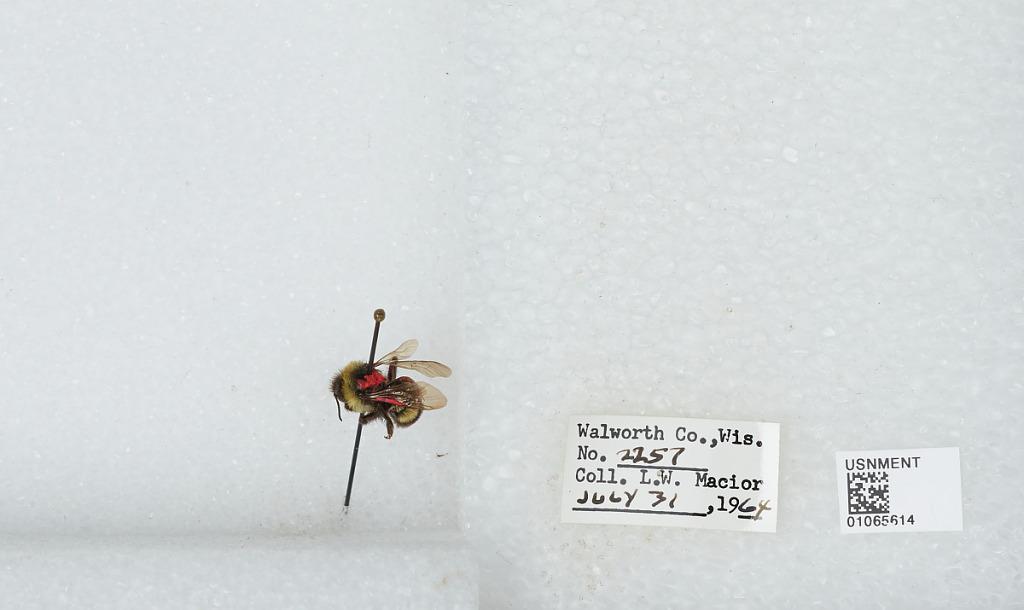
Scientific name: Bombus (Bombus) affinis Cresson
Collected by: L. Macior
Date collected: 1964-7-31
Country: United States
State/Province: Wisconsin
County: Walworth
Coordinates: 42.67, -88.54